Vaganova method

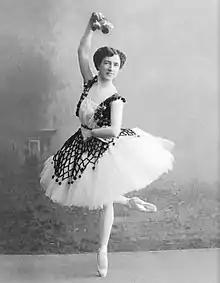
Agrippina Vaganova, founder of the Vaganova method, pictured in 1910.

The Vaganova method is a ballet technique and training system devised by the Russian dancer and pedagogue Agrippina Vaganova (1879–1951). It was derived from the teachings of the "Premier Maître de Ballet" Marius Petipa, throughout the late 19th century. It was Agrippa Vaganova who perfected and cultivated this form of teaching classical ballet and turned it into a viable syllabus. The method fuses elements of traditional French style from the romantic era with the athleticism and virtuosity of Italian Cecchetti technique. The training system is designed to involve the whole body in every movement, with equal attention paid to the upper body, legs and feet. Vaganova believed that this approach increases consciousness of the body, thus creating a harmony of movement and greater expressive range.